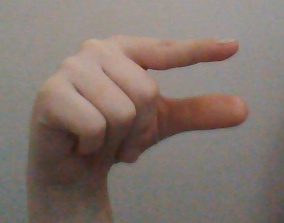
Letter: dal